London and Croydon Railway

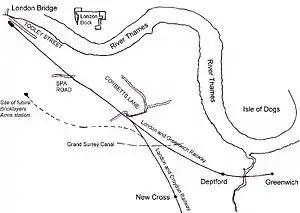
Railways in South East London in 1840

The Surrey Iron Railway had been opened in 1806 between Wandsworth and Croydon; it was a plateway operating on the toll principle, in which carriers could move wagons with their own horses. However, the Surrey Iron Railway's terminal on the Thames was rather far west and sea-going vessels were discouraged from connecting with it.